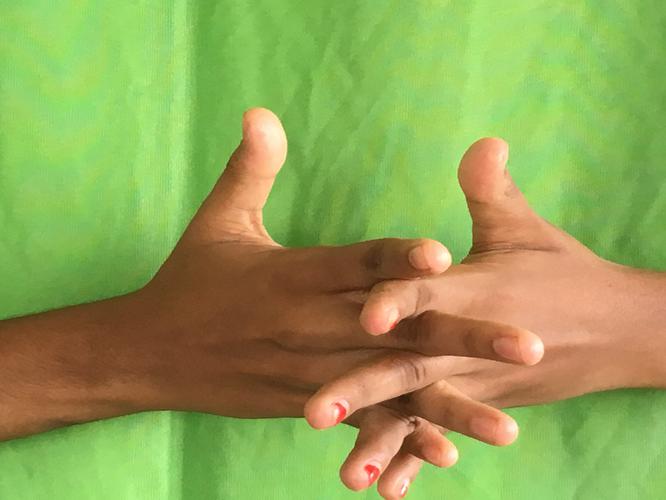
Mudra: Karkatta
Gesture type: double_hand